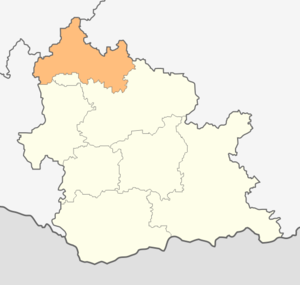
Tchernootchene est une obchtina de l'oblast de Kardjali en Bulgarie.